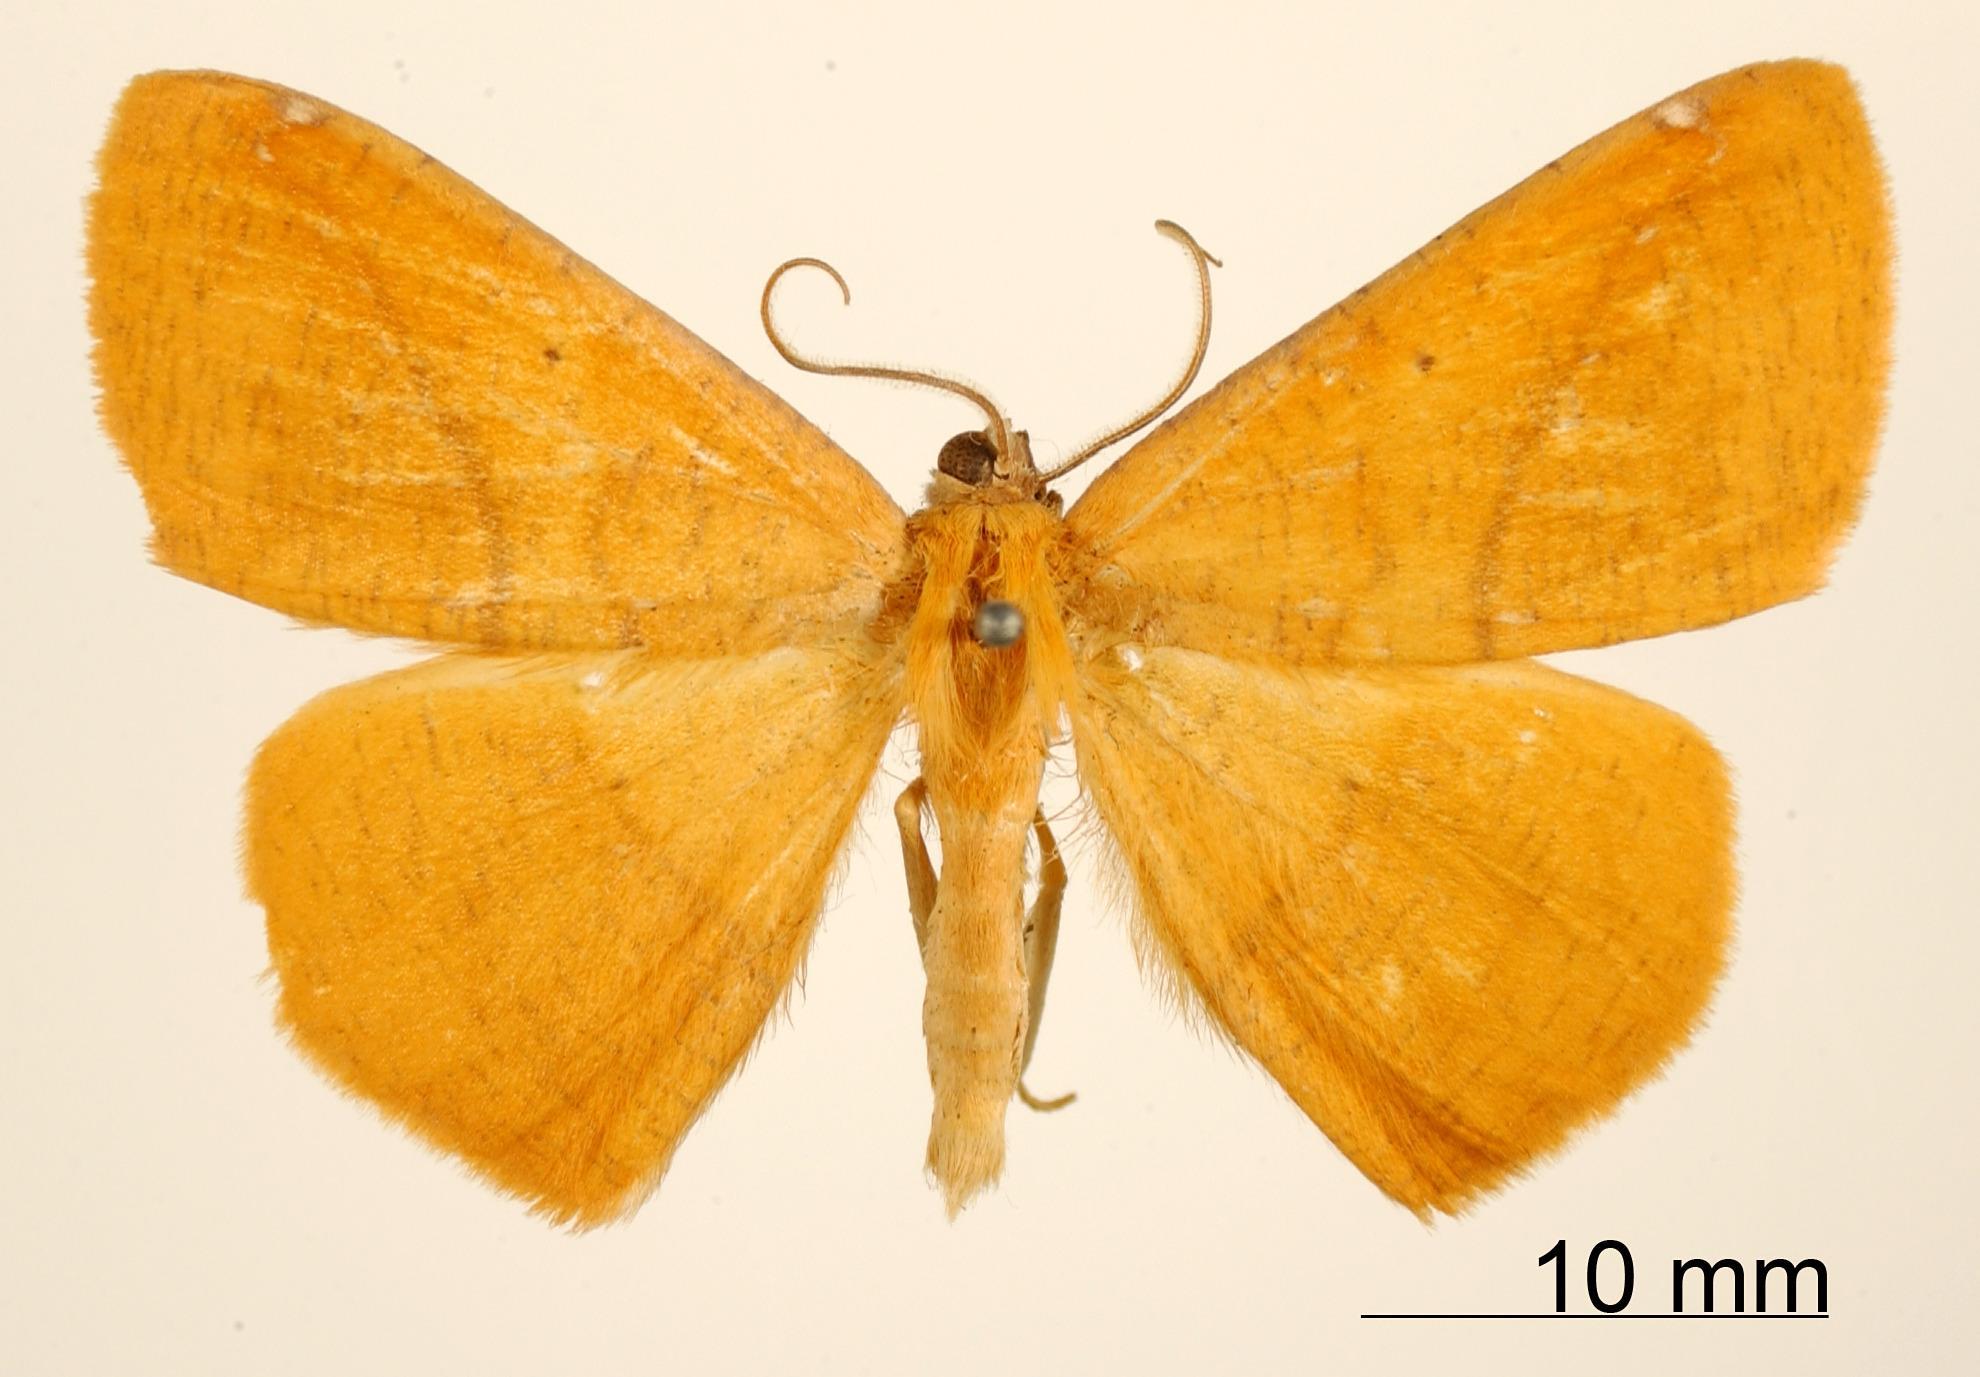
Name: Microgonia xanthopepla
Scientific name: Microgonia xanthopepla Warren, 1906
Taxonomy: Animalia, Arthropoda, Insecta, Lepidoptera, Geometridae, Ennominae
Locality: St. Jean, Maroni, French Guiana, French Guiana